Wynnewood, Pennsylvania

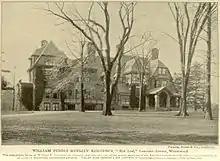
William P. Henszey's mansion, known as "Red Leaf," at 510-14 Lancaster Avenue

Opposite the Wynnewood Shopping Center is the Wynnewood train station. Built in the 1870s, the vintage regional rail (SEPTA) train station (MP 7.5) was designed by Wilson Brothers and Company for the Pennsylvania Railroad. Towns on the lower "Main Line" adjacent to Wynnewood include Overbrook, Merion, Narberth, Ardmore, Haverford, and Bryn Mawr. The SEPTA Route 105 bus runs along the length of Lancaster Avenue on the Main Line, and the SEPTA Route 44 bus supplements the trains for service between nearby Ardmore and Narberth and Center City Philadelphia. South Wynnewood is served by the SEPTA Norristown High-Speed Line (former Route 100),which runs from the Montgomery County seat of Norristown through the central and eastern Main Line to 69th Street Transportation Center and connections to the Market-Frankford Line for service to Center City and Northeast Philadelphia.